John Lindsay Stewart

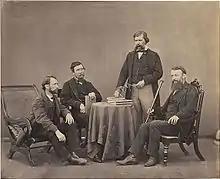
1864 photograph of John Lindsay Stewart, Thomas Jerdon, William Jameson and Hugh Cleghorn taken in Lahore (photographer: Samuel Bourne)

John Lindsay Stewart (13 December 1831 – 7 July 1873) was a 19th-century Scottish botanist remembered for his conservation of Indian forests.